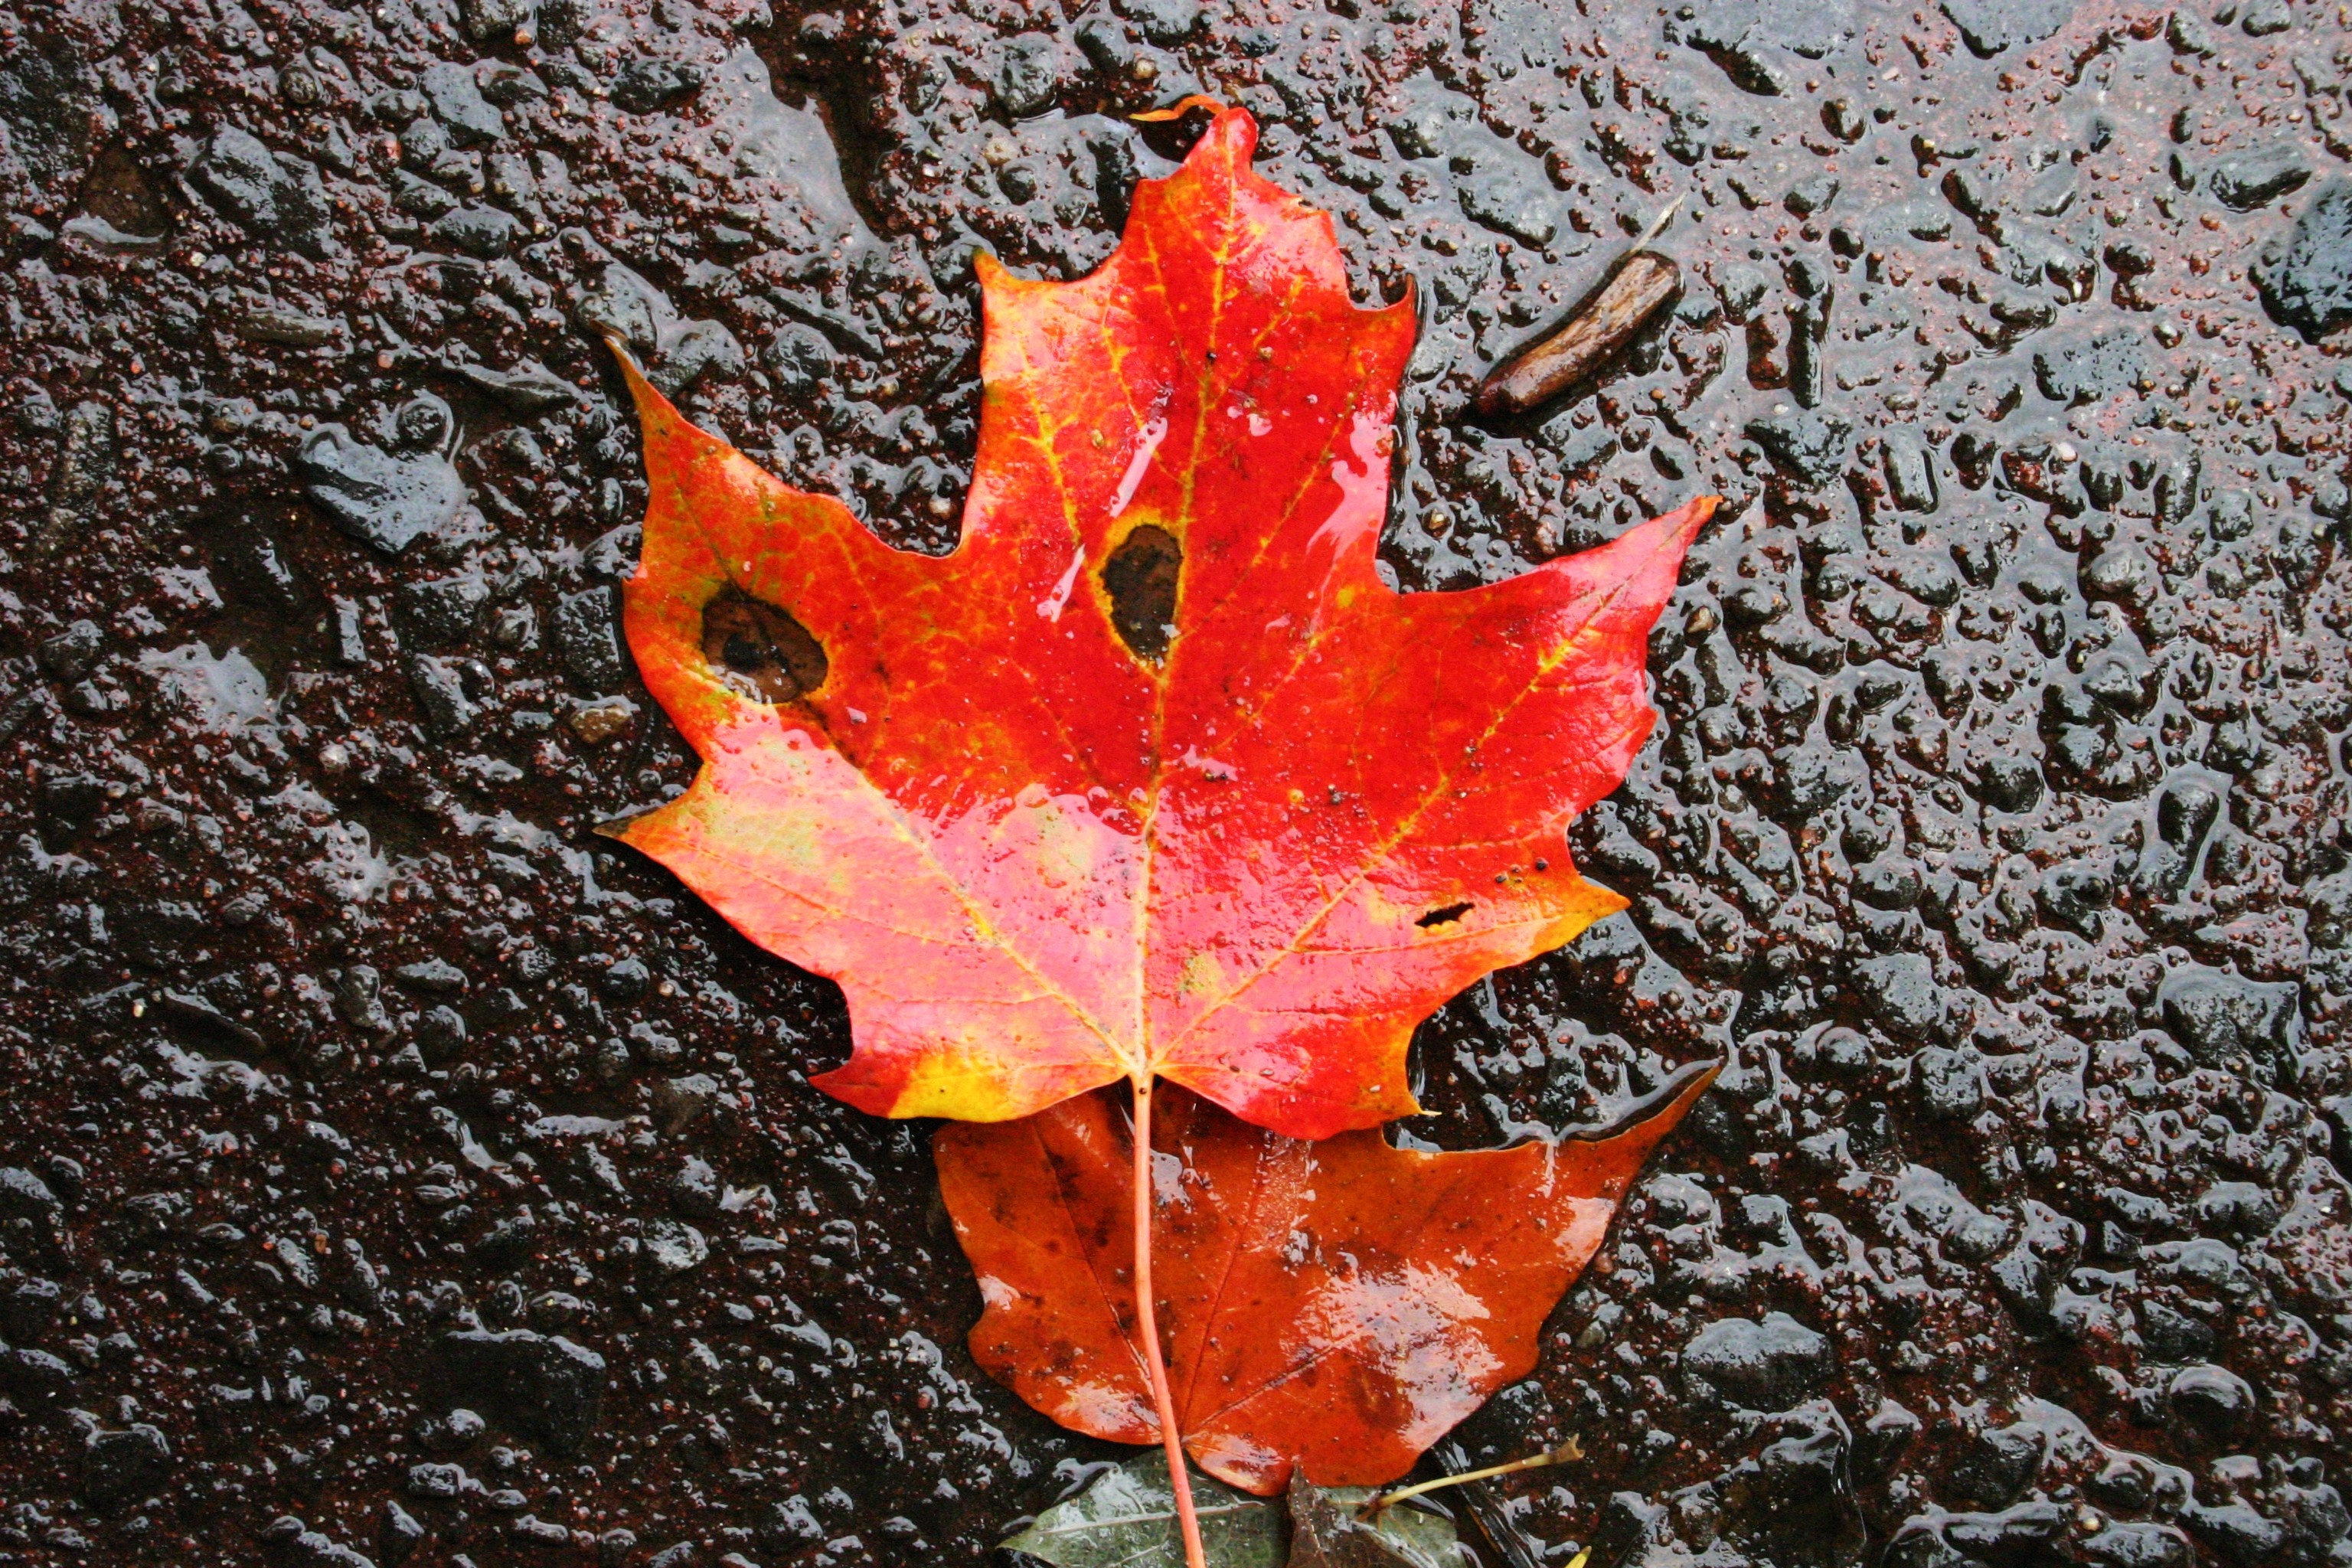
tree, plant, leaf, flower, petal, frost, orange, red, color, autumn, soil, botany, colorful, flora, season, maple, maple tree, maple leaf, shrub, bright, macro photography, flowering plant, woody plant, land plant